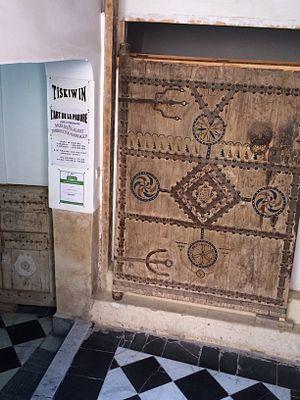
Entrée du musée dans la médina de Marrakech
Le musée Bert Flint ou parfois connu sous le nom de musée Tiskiwin est situé à Marrakech près du palais de la Bahia. Ce musée est une ancienne demeure de Bert Flint, datant du début du XXᵉ siècle, devenue un musée consacré à l'artisanat marocain depuis 1996.